Kosovo Police

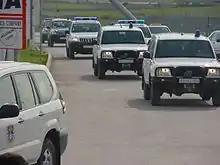
The Close Protection Unit

The Unit for Treatment of Explosives is part of the Department of Operations and responds to calls from all 8 of Kosovo's Regional Police Directorates. The unit specializes in responding to cases of bomb threats, the threat by chemical and biological weapons, disposing of bombs, investigating post-blast scenes, conducting searches in high-risk facilities, compiling expert reports for courts, as well as assisting other specialized units in their operations. The unit additionally closely cooperates with investigation units and the prosecutor's office in the course of post-blast investigations, bomb threats, and during the arrest of persons who possess illegal explosive devices. The unit was established in 2006.